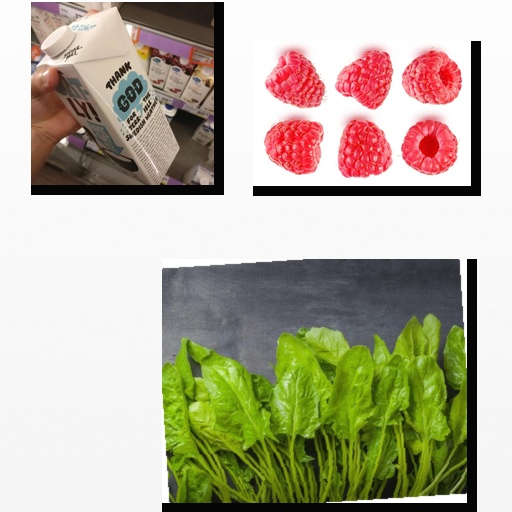
Food items: oat_yogurt, raspberry, spinach